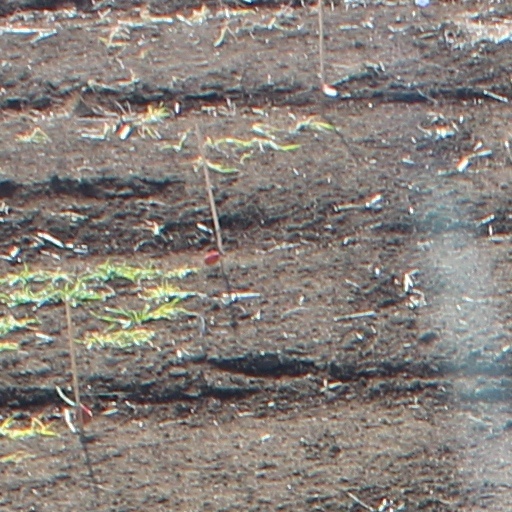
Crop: wheat